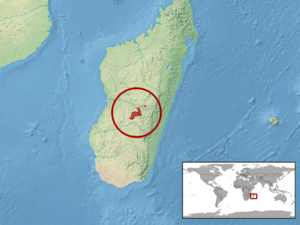
Lygodactylus arnoulti est une espèce de geckos de la famille des Gekkonidae.